Nichiren Shōshū

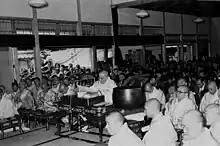
The 65th High Priest Nichijun Shonin officiating the "Gongyo" prayers in October 1959 at the Jozai-ji temple in Ikebukuro, Toshima, Japan

The following groups, which had been associated with Nichiren Shoshu, were expelled in the years 1974 (Kenshokai), 1980 (Shoshinkai), and 1991 (Soka Gakkai).